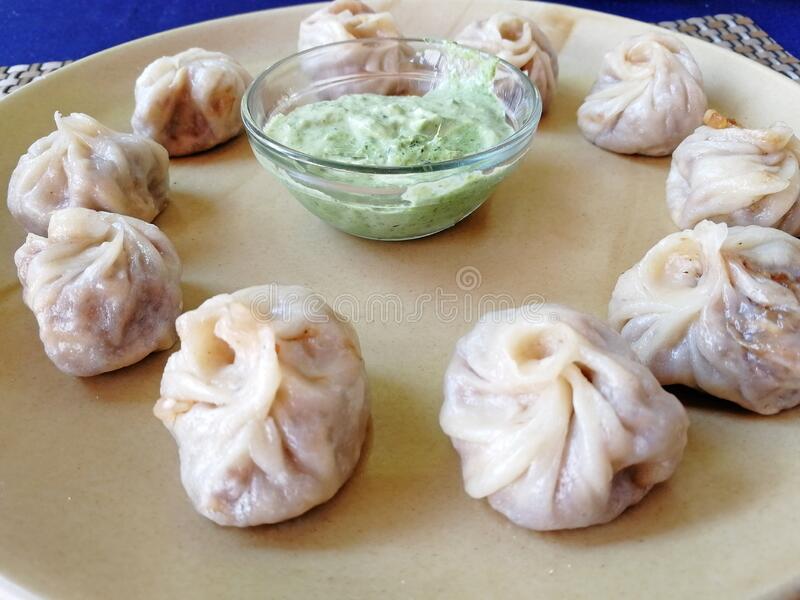
Dish: momos